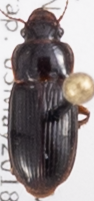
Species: Harpalus desertus
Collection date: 2018-05-03
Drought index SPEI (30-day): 1.23
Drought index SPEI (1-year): -0.482
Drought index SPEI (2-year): -0.3